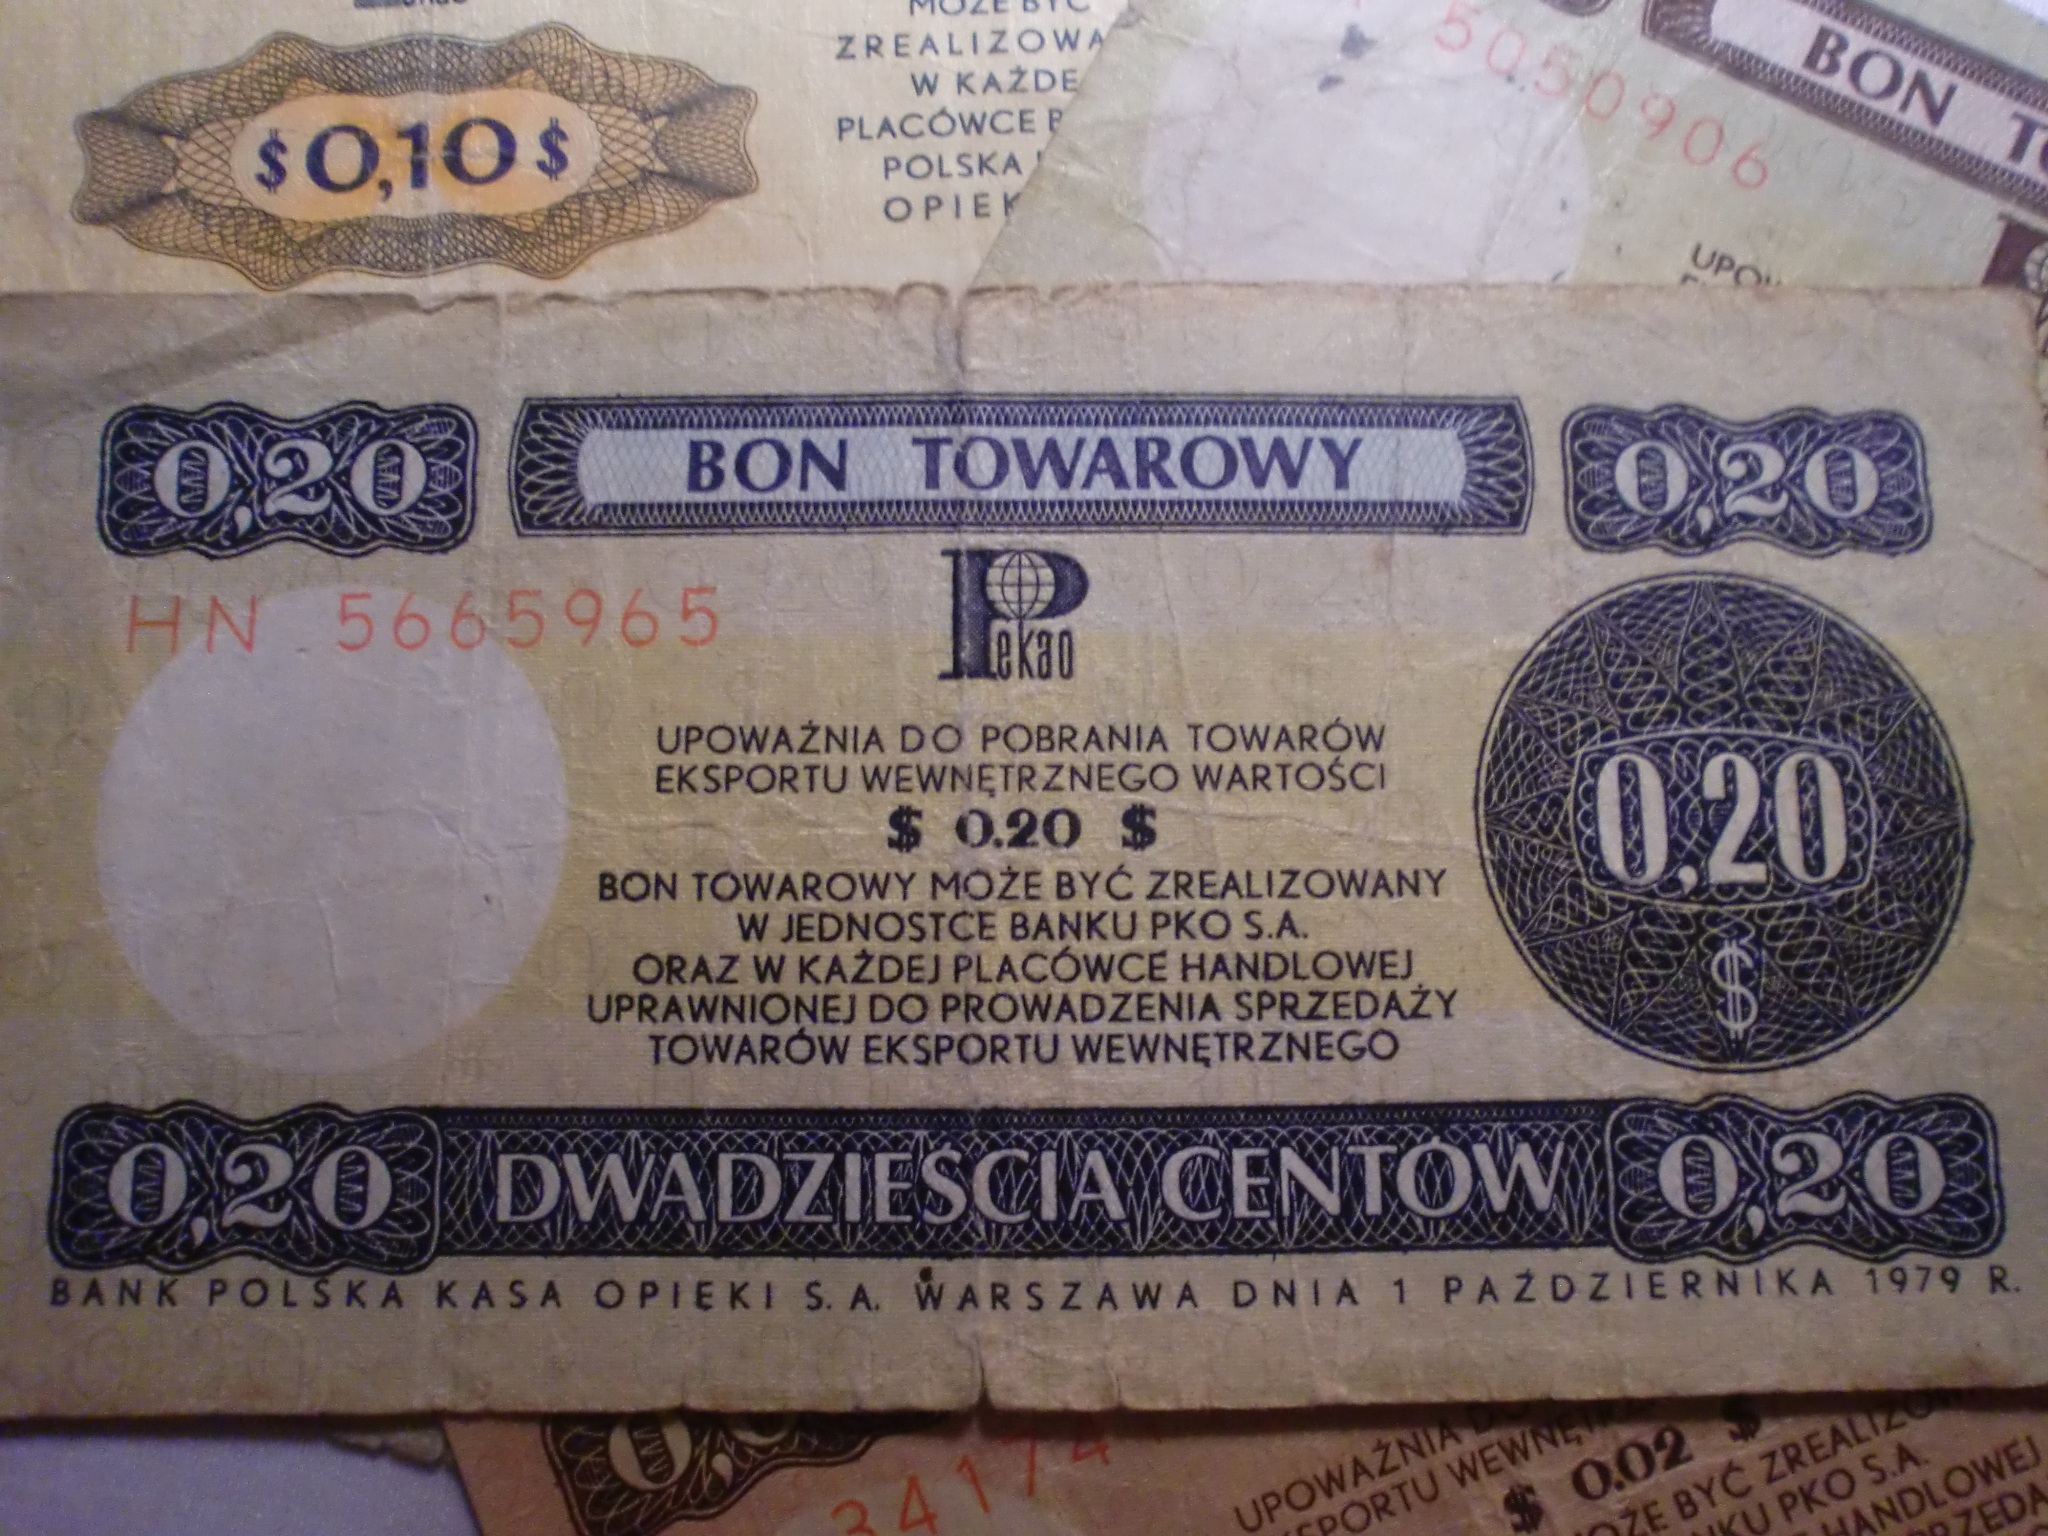
advertising, money, paper, label, cash, currency, dollar, antiques, ticket, bon, banknote, the people's republic of, vehicle registration plate, estarocieboles awiec, gift certificate, i m sure